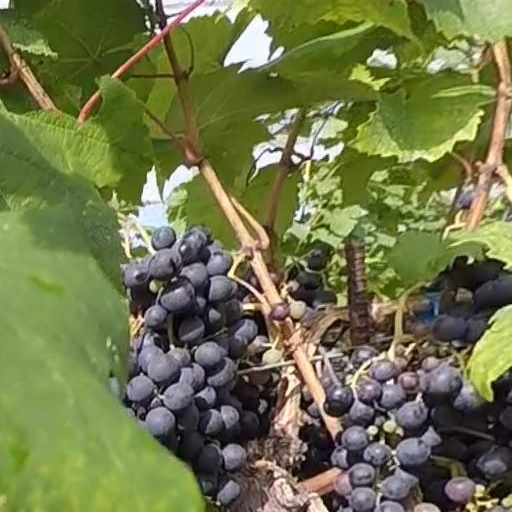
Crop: grape